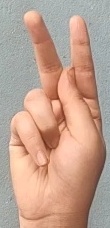
ASL sign: K